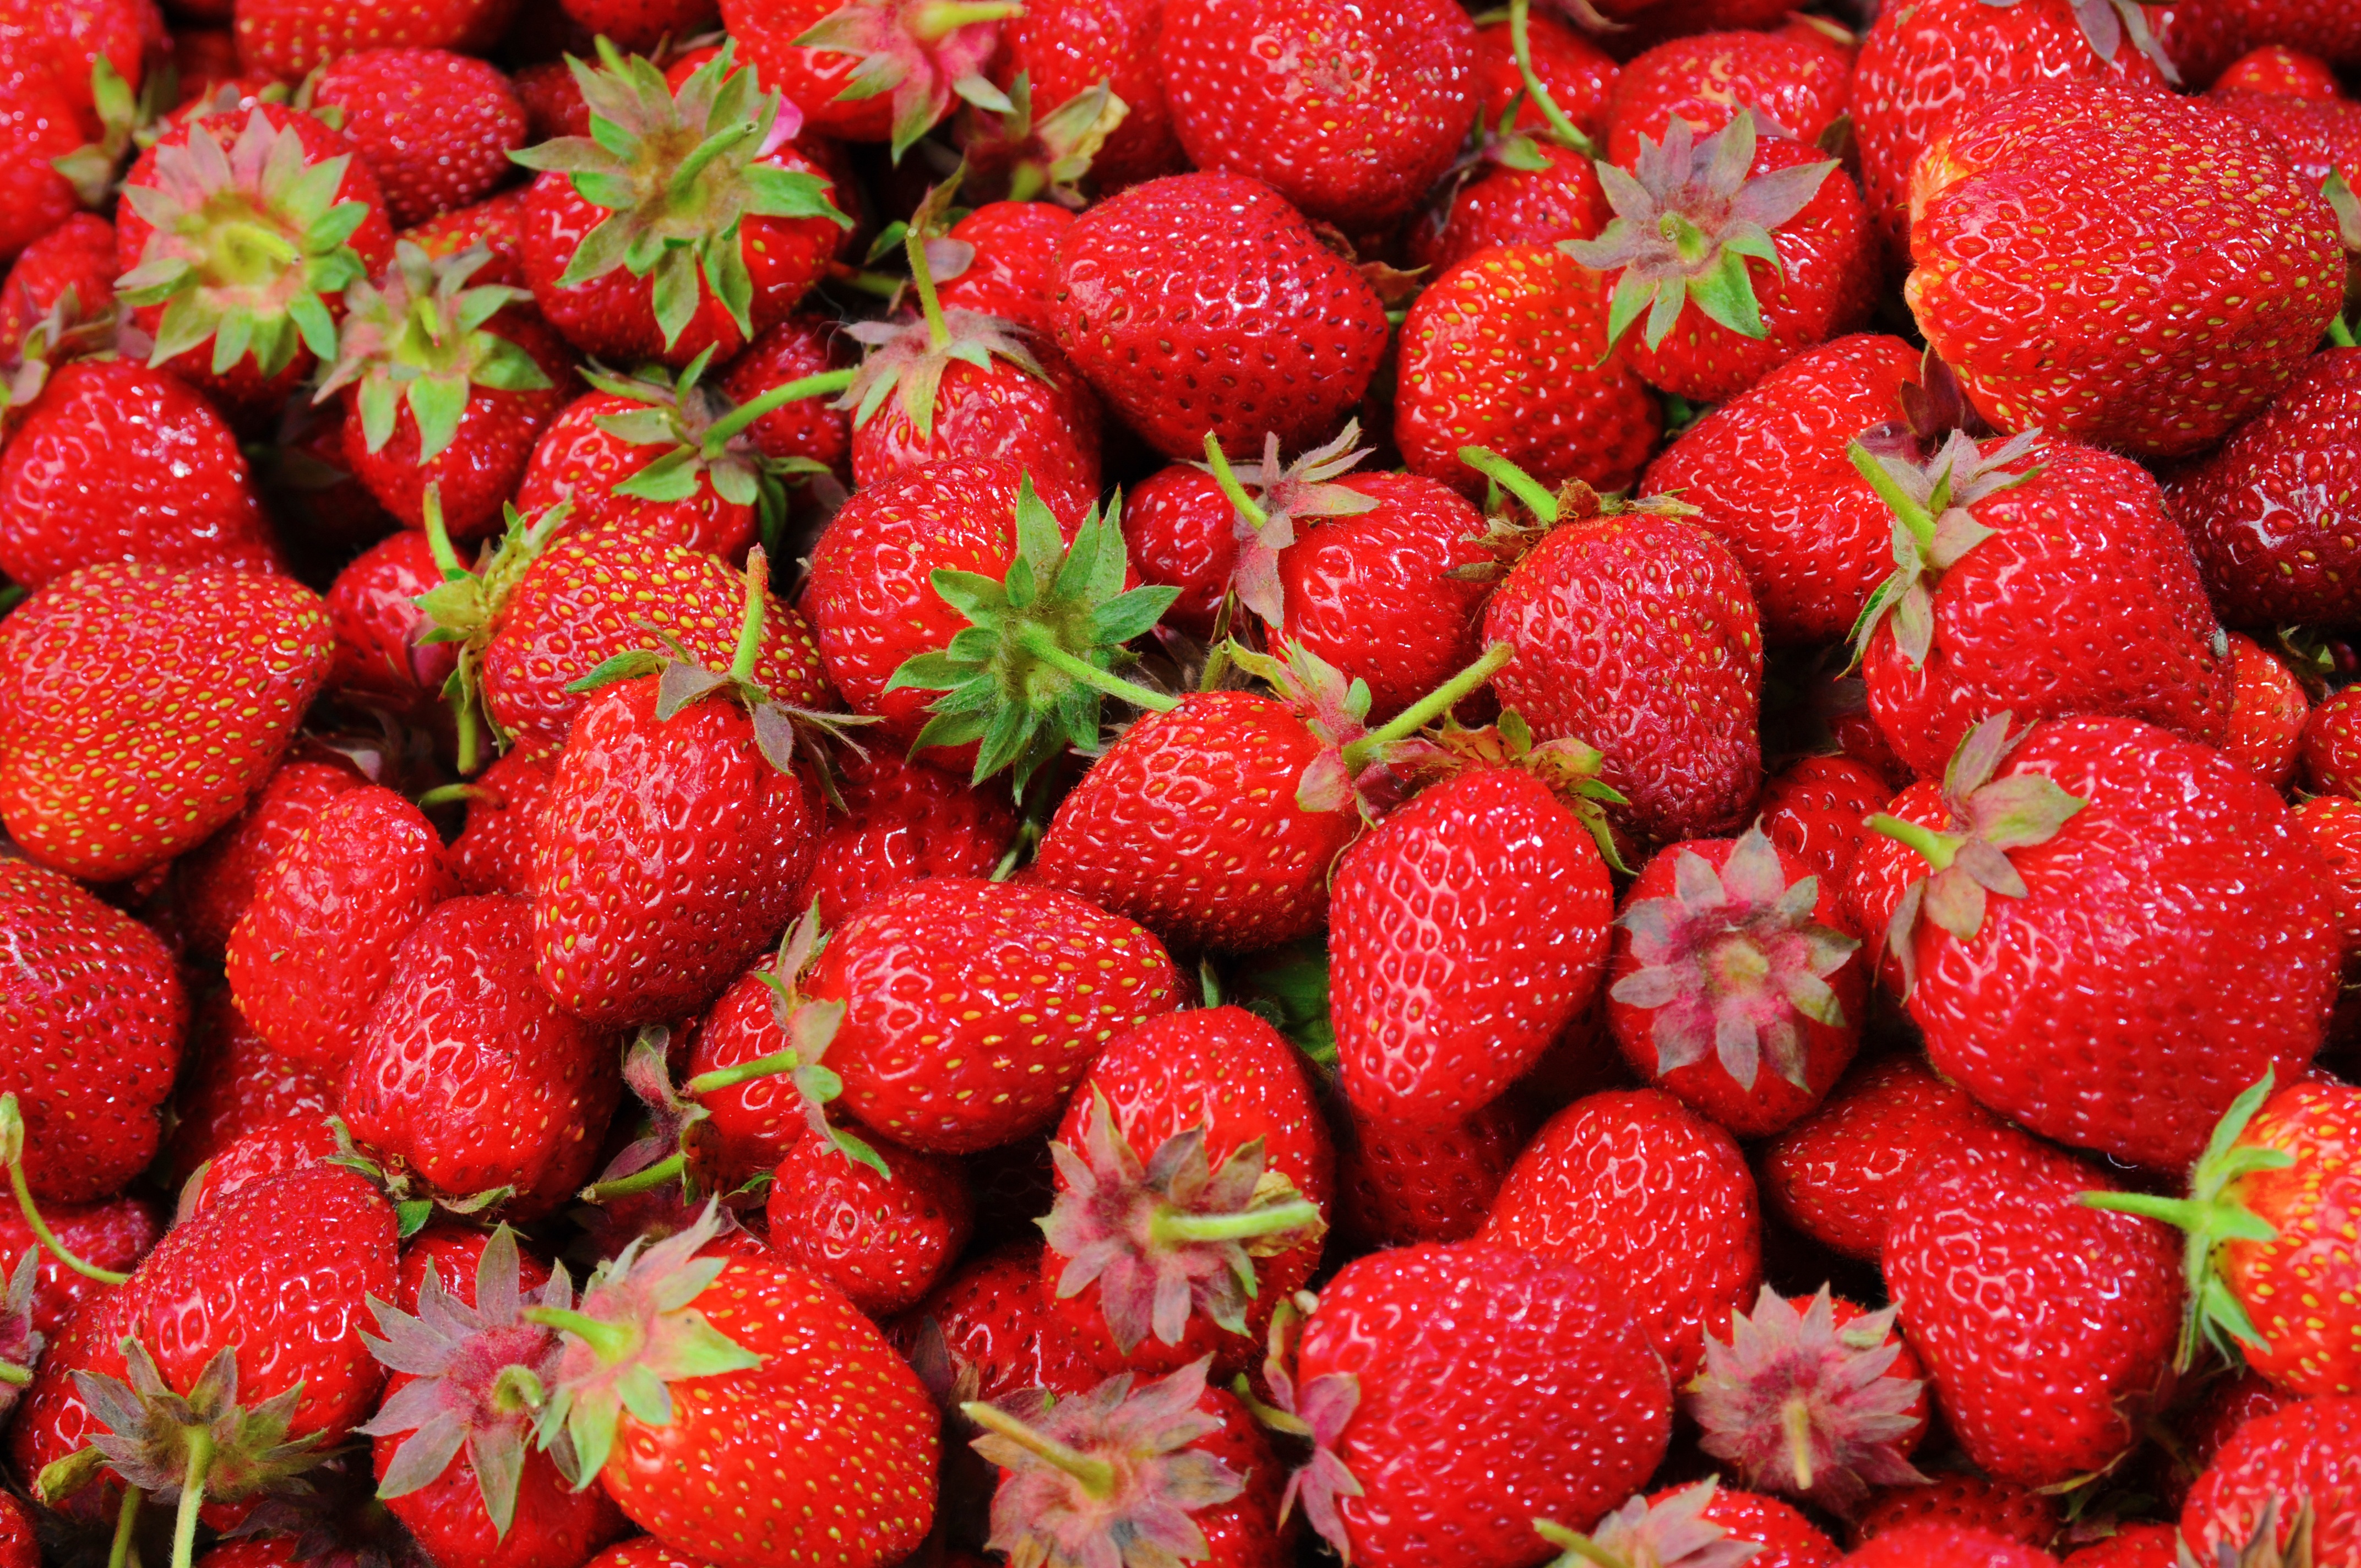
plant, fruit, sweet, ripe, pattern, food, red, produce, groceries, gourmet, healthy, snack, strawberry, freshness, eating, berries, strawberries, diet, organic, frutti di bosco, loganberry